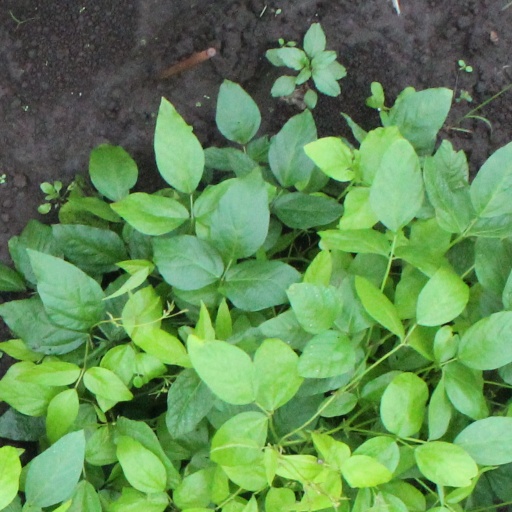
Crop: soybean